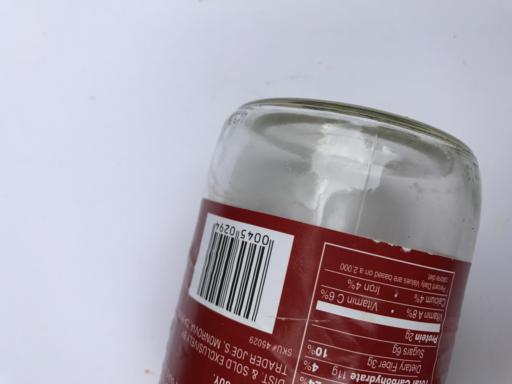
Label: glass